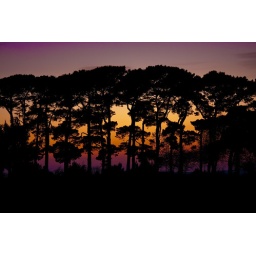
A row of monkey puzzle trees sillouthetted against the setting sun